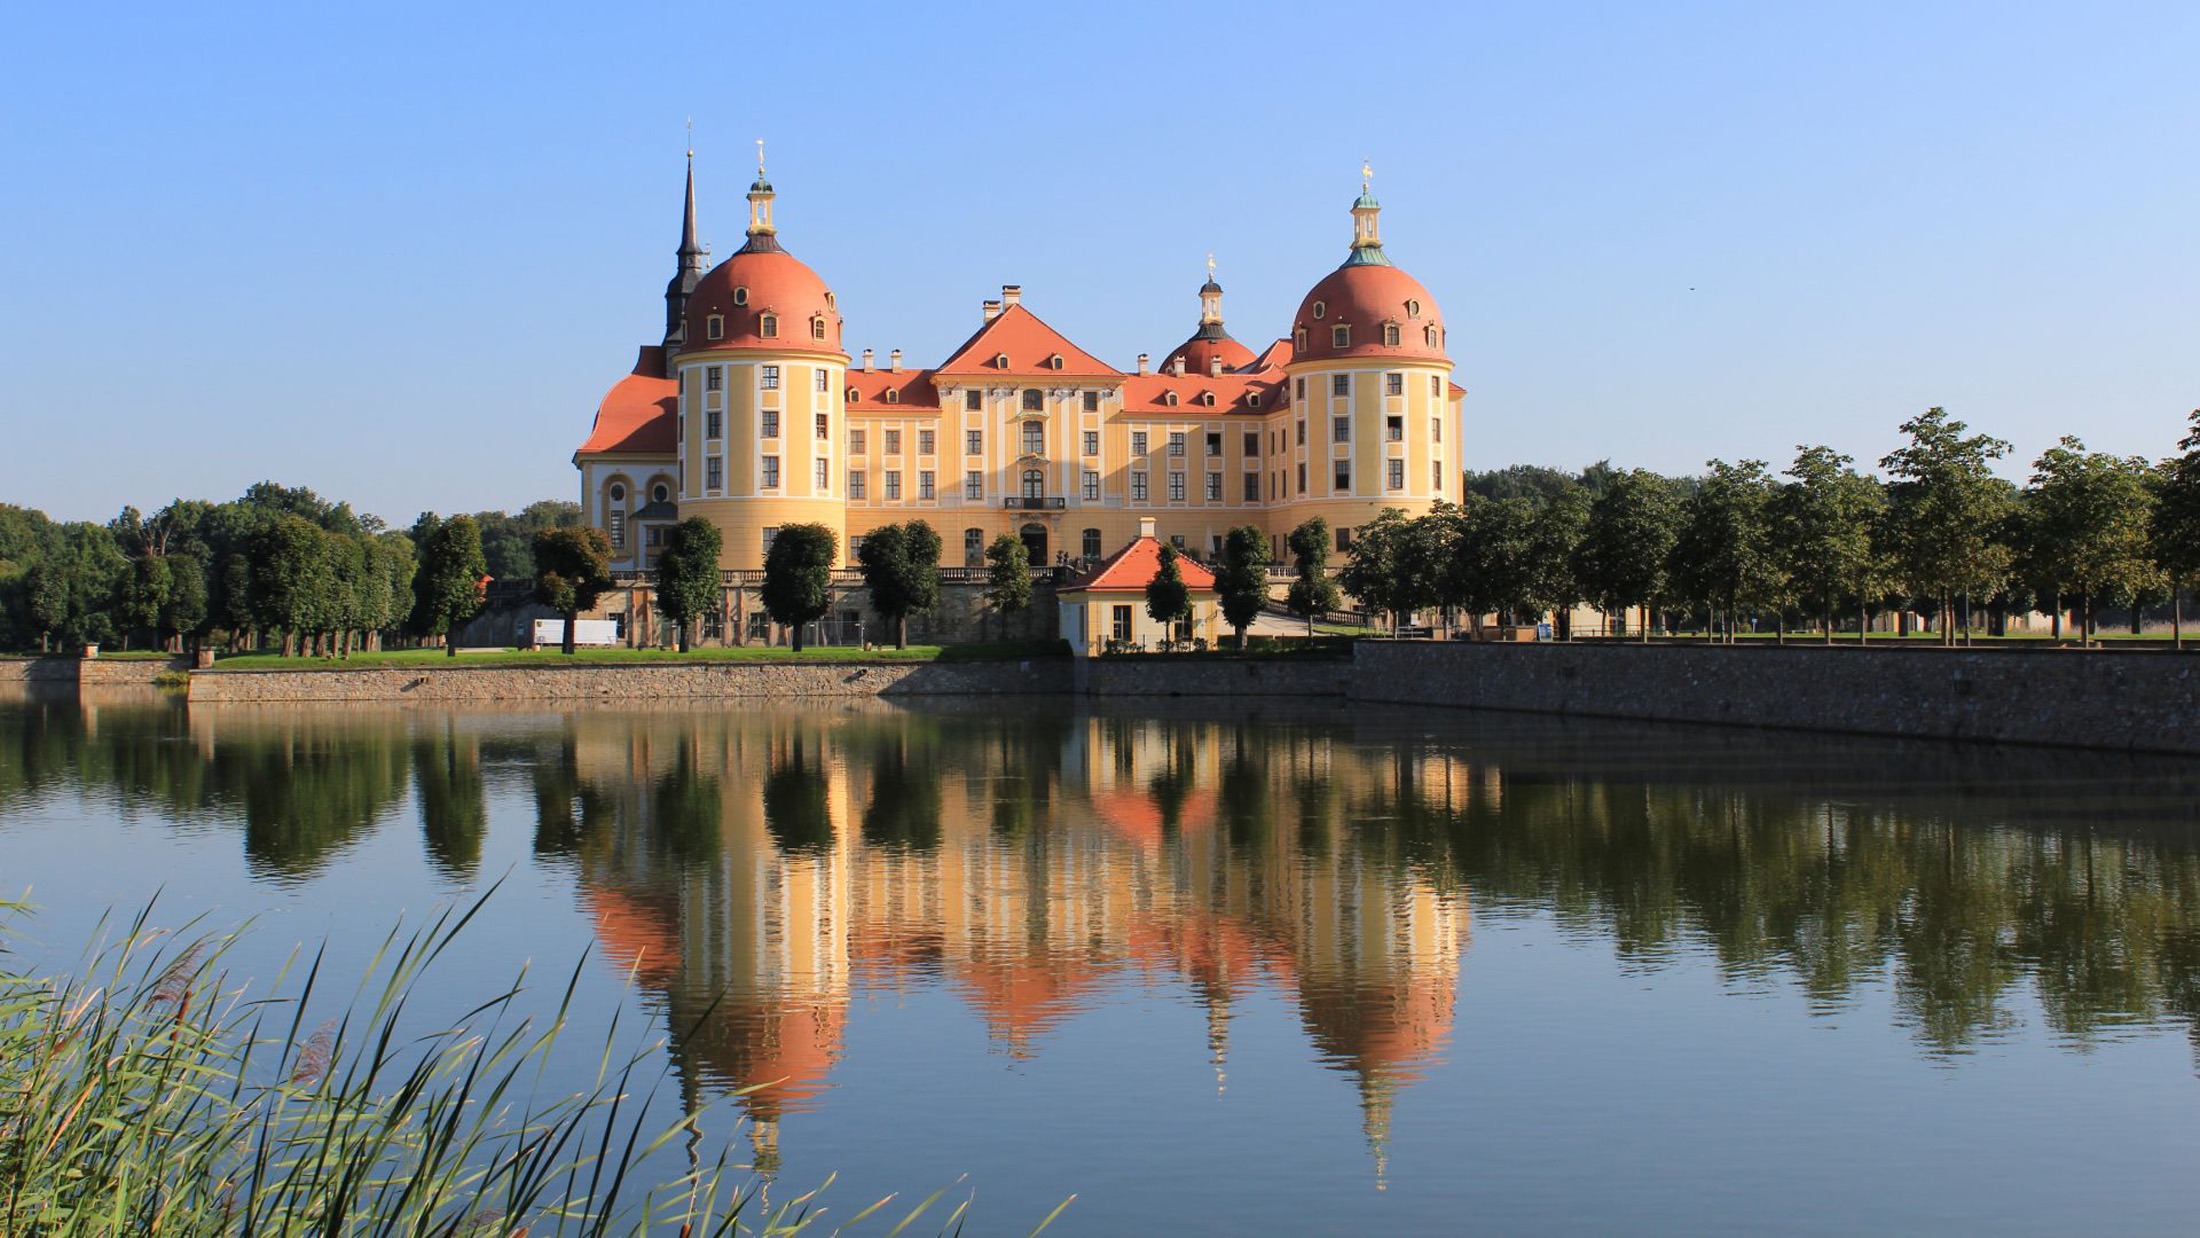
water, architecture, lake, building, chateau, palace, river, reflection, castle, tourism, waterway, trees, estate, saxony, moat, stately home, reflecting pool, water castle, moritzburg castle